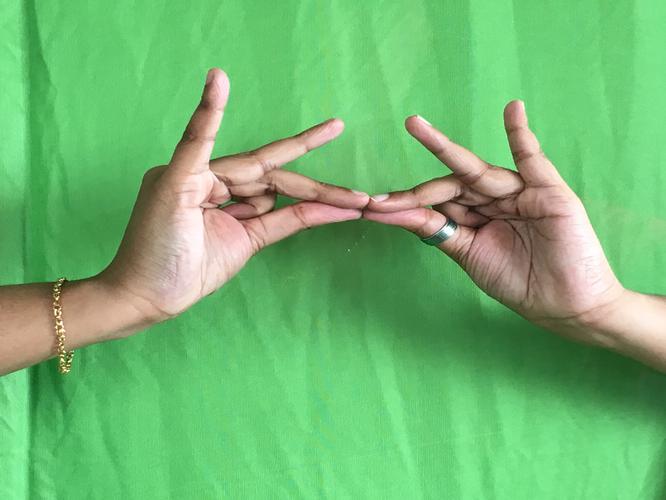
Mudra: Sakata
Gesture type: double_hand